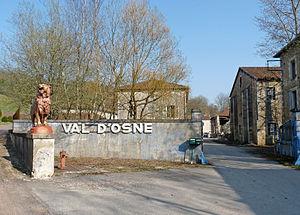
Ancienne fonderie d'art Val d'Osne (Haute-Marne)
La fonte d'art désigne à la fois un matériau, une technique, un produit orné de série et des équipements urbains.